Blood on the Floor (Turnage)

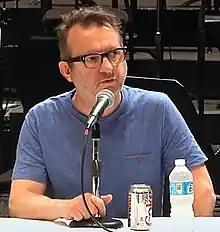
Turnage in 2014 at the Cabrillo Festival of Contemporary Music

Blood on the Floor is a suite in nine movements composed for orchestra and jazz trio by Mark-Anthony Turnage. It was composed over a span of three years (1993–1996) after a commission from the Ensemble Modern—a German music group—to produce a piece for an evening jazz event in 1994. After the performance, Turnage expanded the piece into a larger nine-movement suite. During this period of composition, Turnage's brother Andrew died of a drug overdose, shaping the music greatly. As a result, drug culture is one of the main themes in the suite. "Blood on the Floor" also draws influences from the paintings of Francis Bacon and Heather Betts; the suite's title is an adaptation of Bacon's painting "Blood on Pavement".